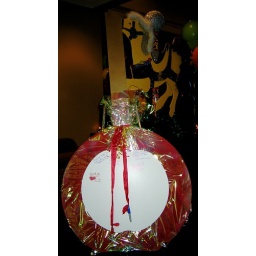
Carnival themed sign in board of a giant red candy apple.